Georges Ripert

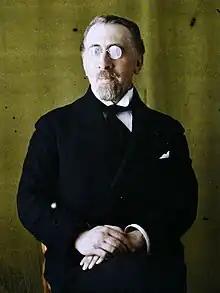
1927 Autochrome by Georges Chevalier

Georges Ripert (22 April 1880 – 4 July 1958) was a lawyer who was briefly Secretary of State for Public Instruction and Youth in the Vichy Regime.